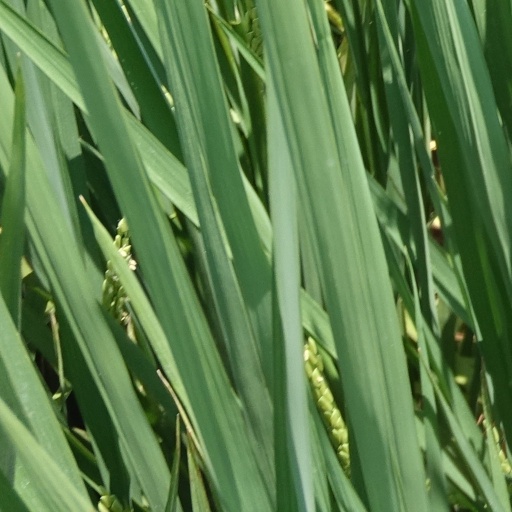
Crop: rice